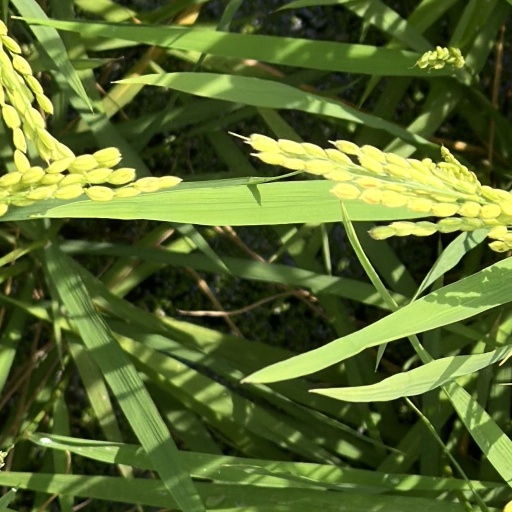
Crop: rice